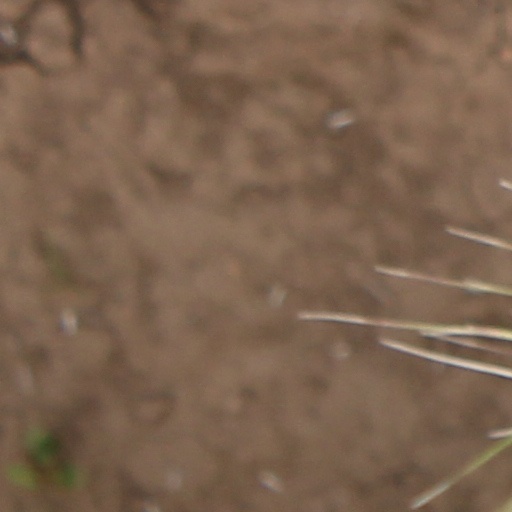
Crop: wheat